E. C. Jeffrey

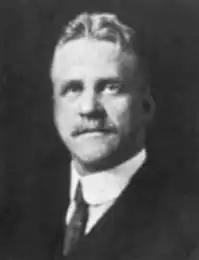

Edward Charles Jeffrey (May 21, 1866 – April 19, 1952) was a Canadian-American botanist who worked on vascular plant anatomy and phylogeny.